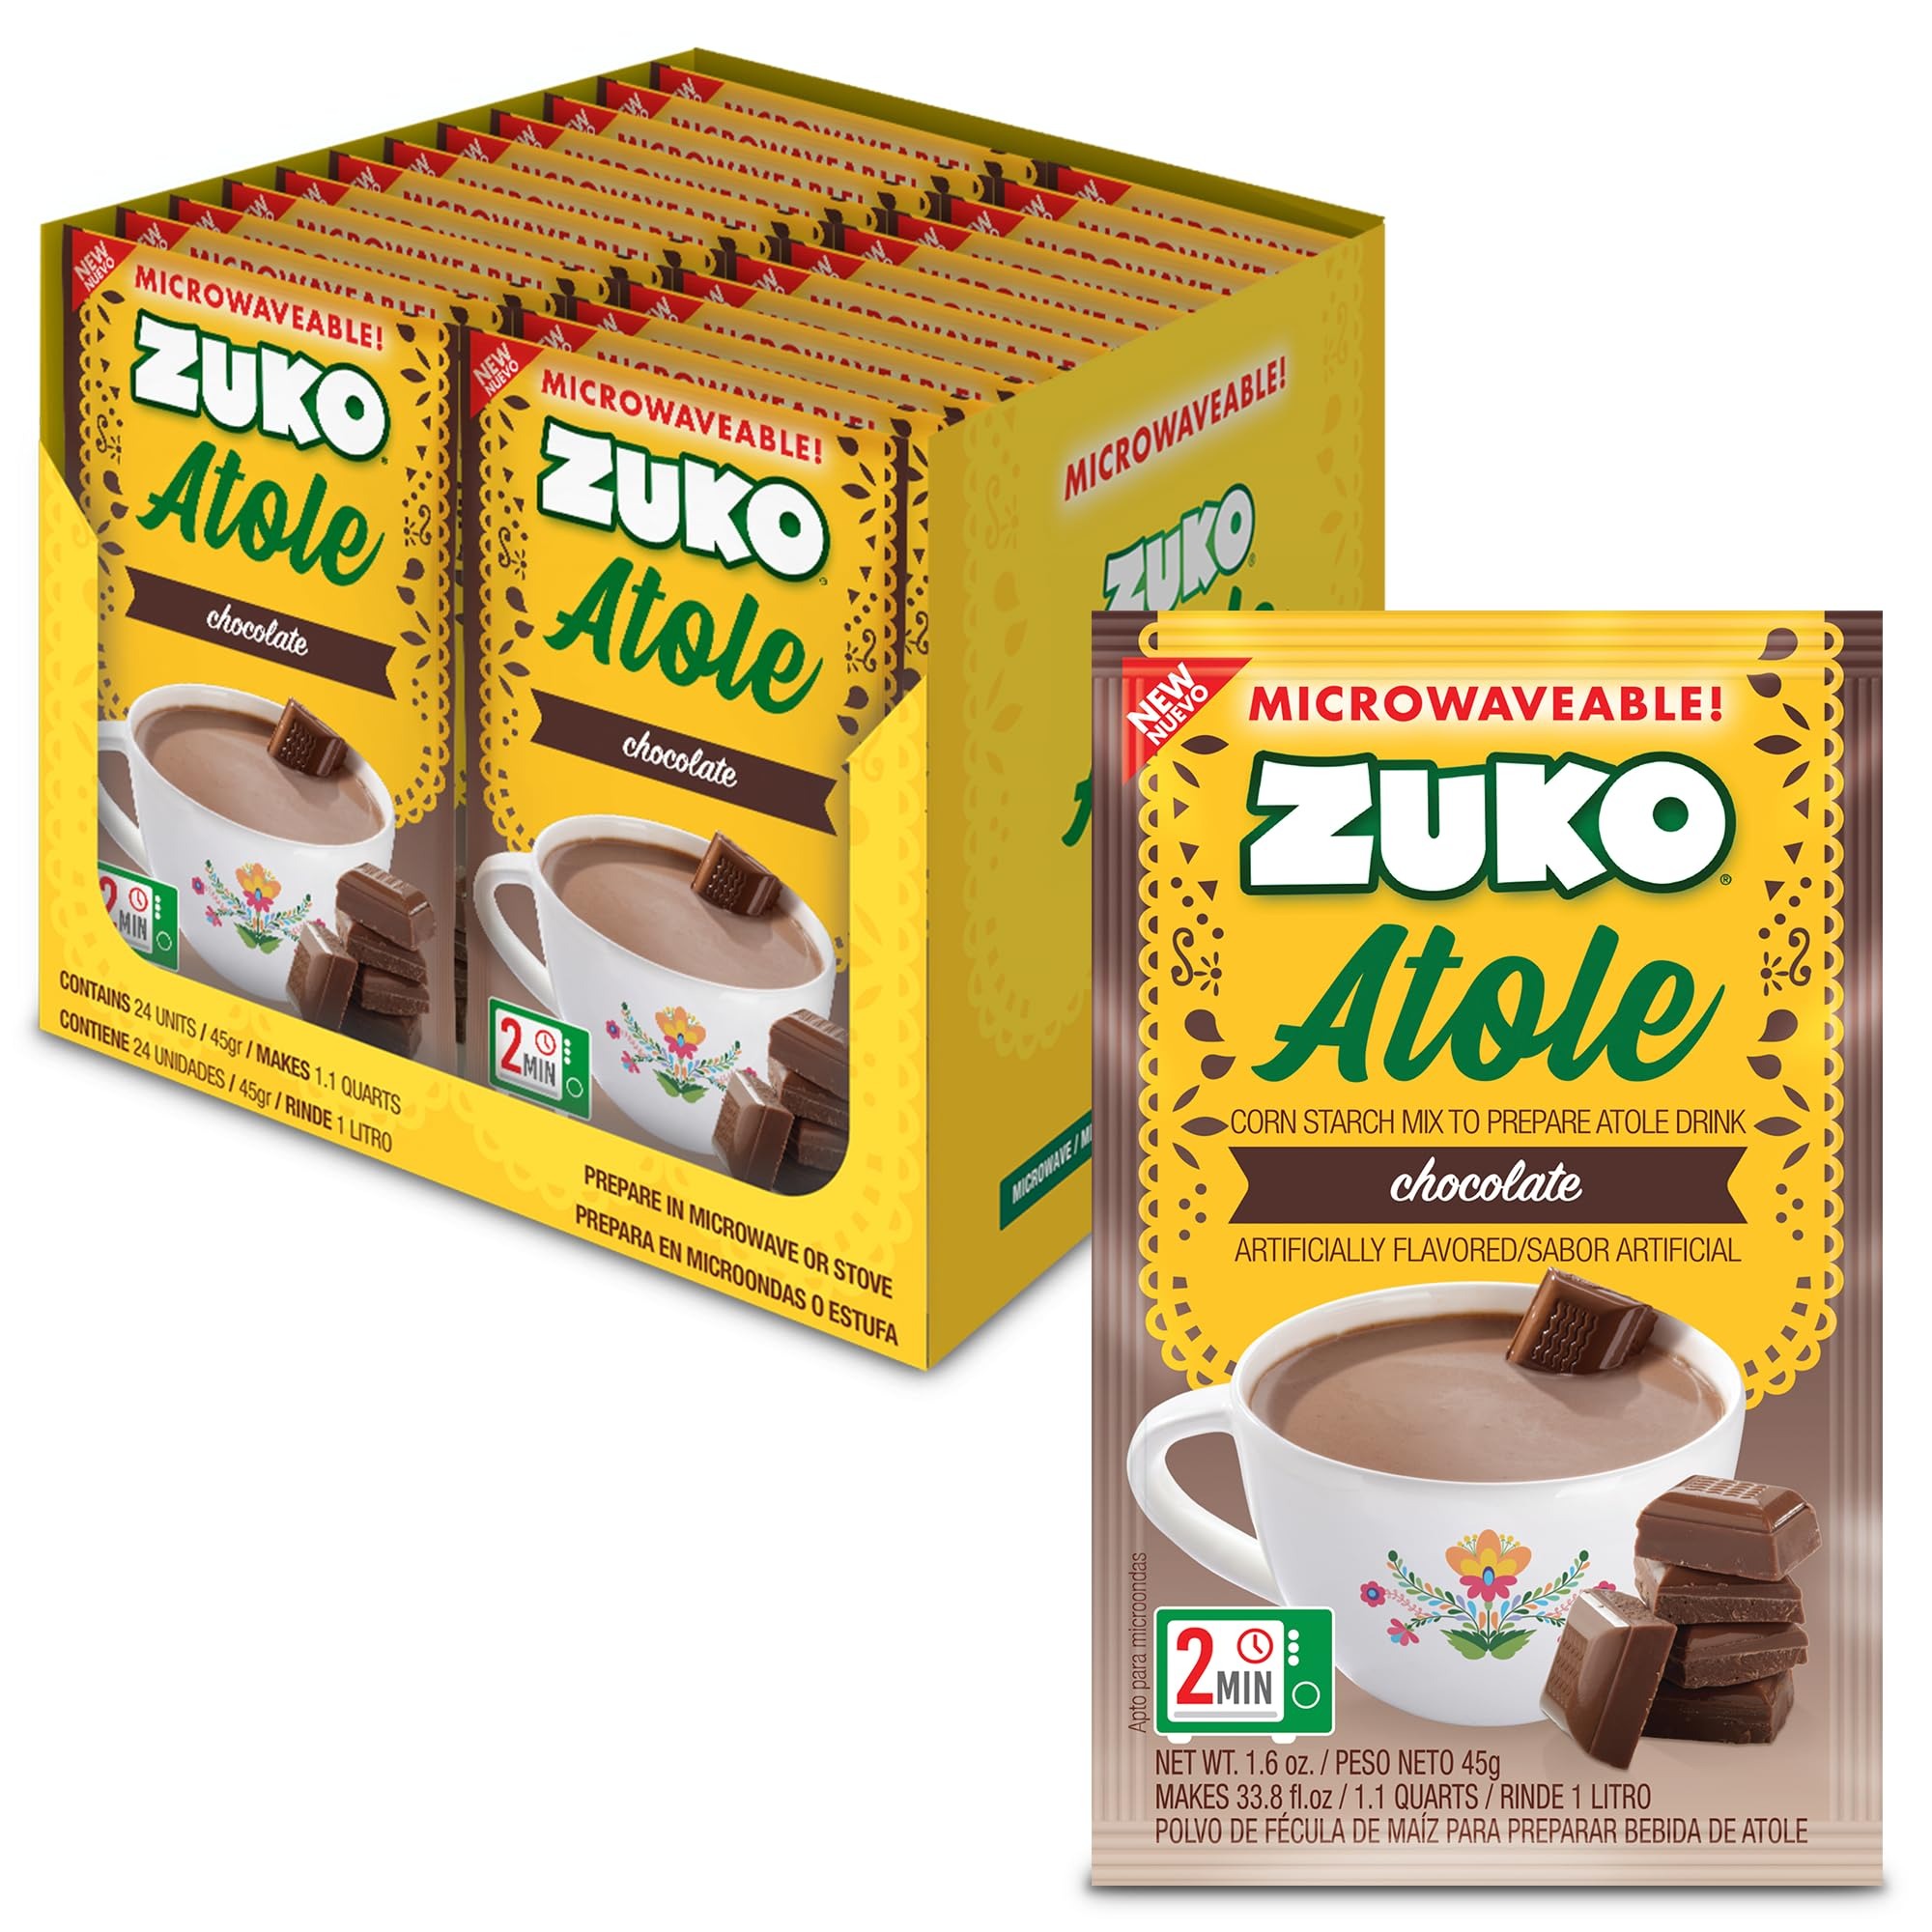
Item Name: Zuko Atole Chocolate Instant Corn Starch Mix | Fortified with Vitamins | Just Add Hot Water | Microwaveable In Only 2 Minutes | 1.6 Ounce (Pack of 24)
Bullet Point 1: MICROWAVEABLE: In only 2 minutes your Zuko Atole will be ready to enjoy!
Bullet Point 2: ZUKO CHOCOLATE: Chocolate Flavor Atole is a delicious, fortified & microwaveable cornstarch beverage; mixes great with milk
Bullet Point 3: GOOD FOR YOU: Contains Iron, Vitamin C, A, B3, B6, B1, and B12
Bullet Point 4: NO SUGAR NEEDED: Whether you want a warm, tasty drink or a cold, refreshing drink of Corn Starch, all you have to do is Pour + Stir Well
Bullet Point 5: GREAT VALUE: Each 1.6 ounce ZUKO Atole packet makes up to 1 Liter; Comes with 24 individual packets
Value: 24.0
Unit: Count

Price: 16.695